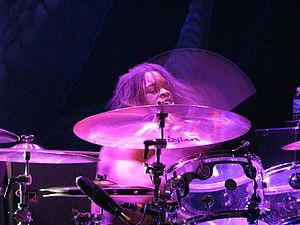
Thomas Armon Pridgen, né le 23 novembre 1983 dans le comté d'Alameda en Californie est un batteur américain, connu pour sa collaboration avec le groupe The Mars Volta du 31 octobre 2006 au 23 octobre 2009.